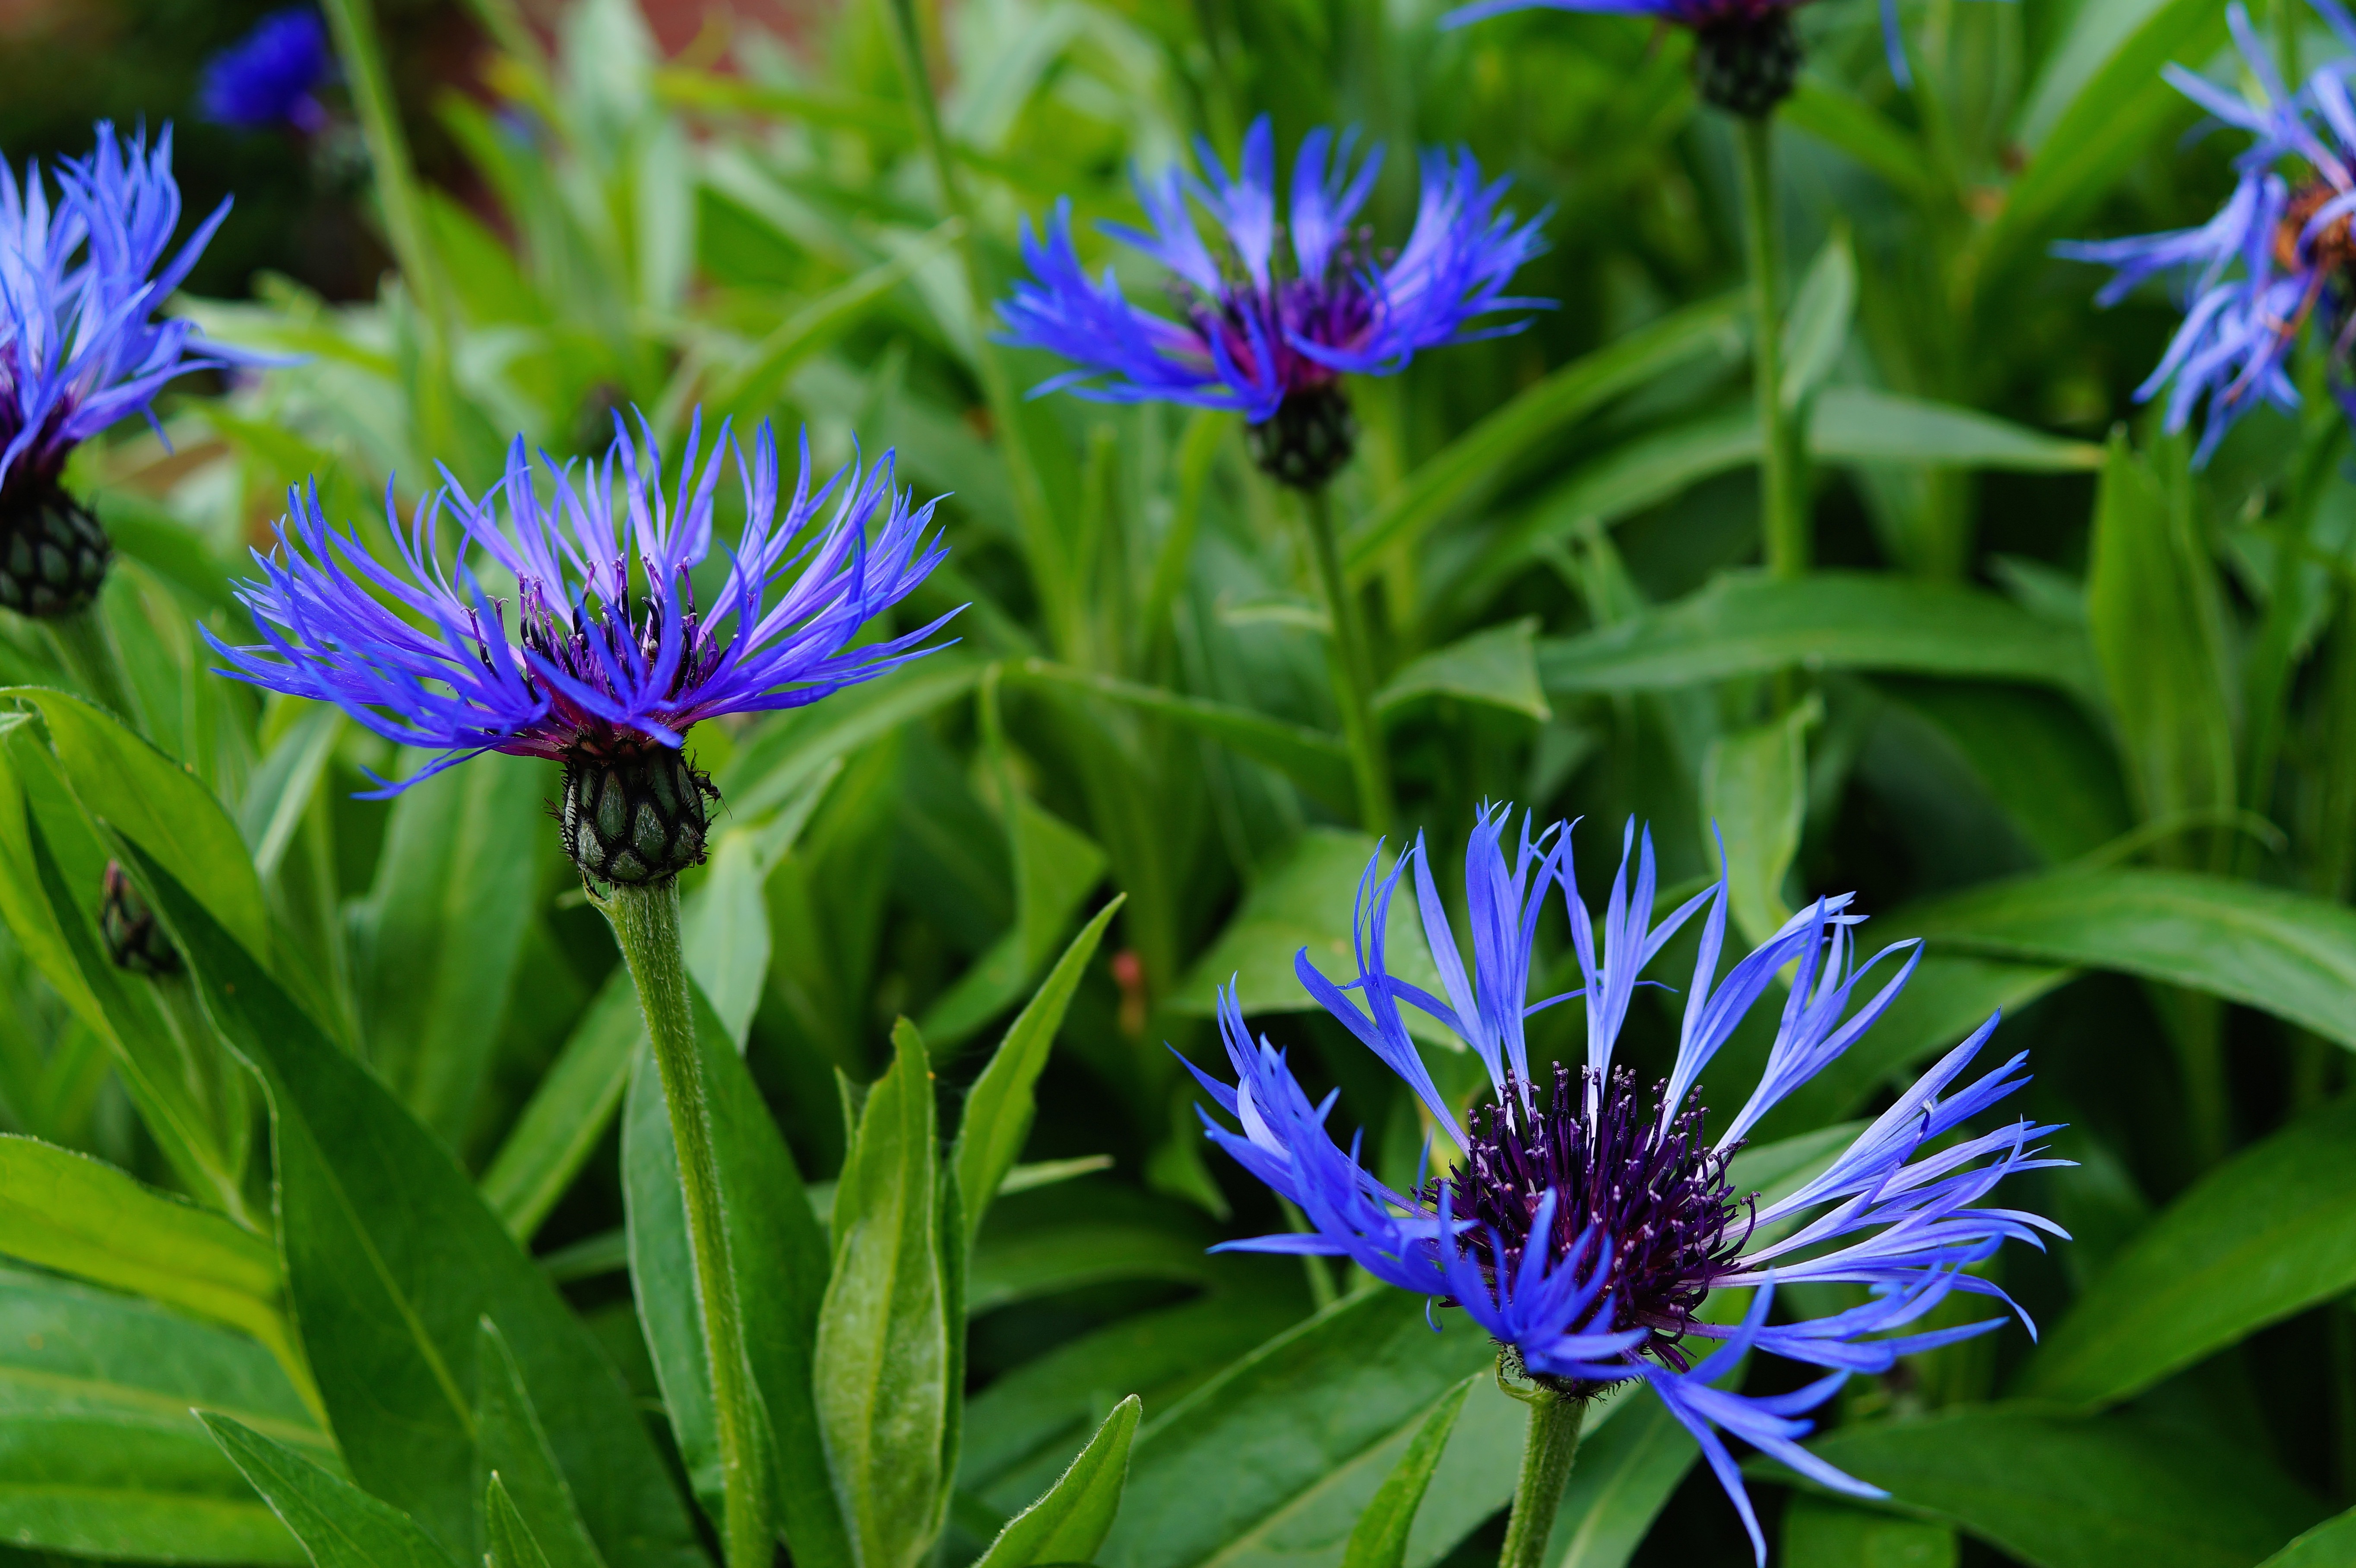
plant, meadow, flower, herb, botany, blue, flora, wildflower, centaurea cyanus, cornflower, thistle, calming, macro photography, blossomed, flowering plant, trusting, annual plant, land plant